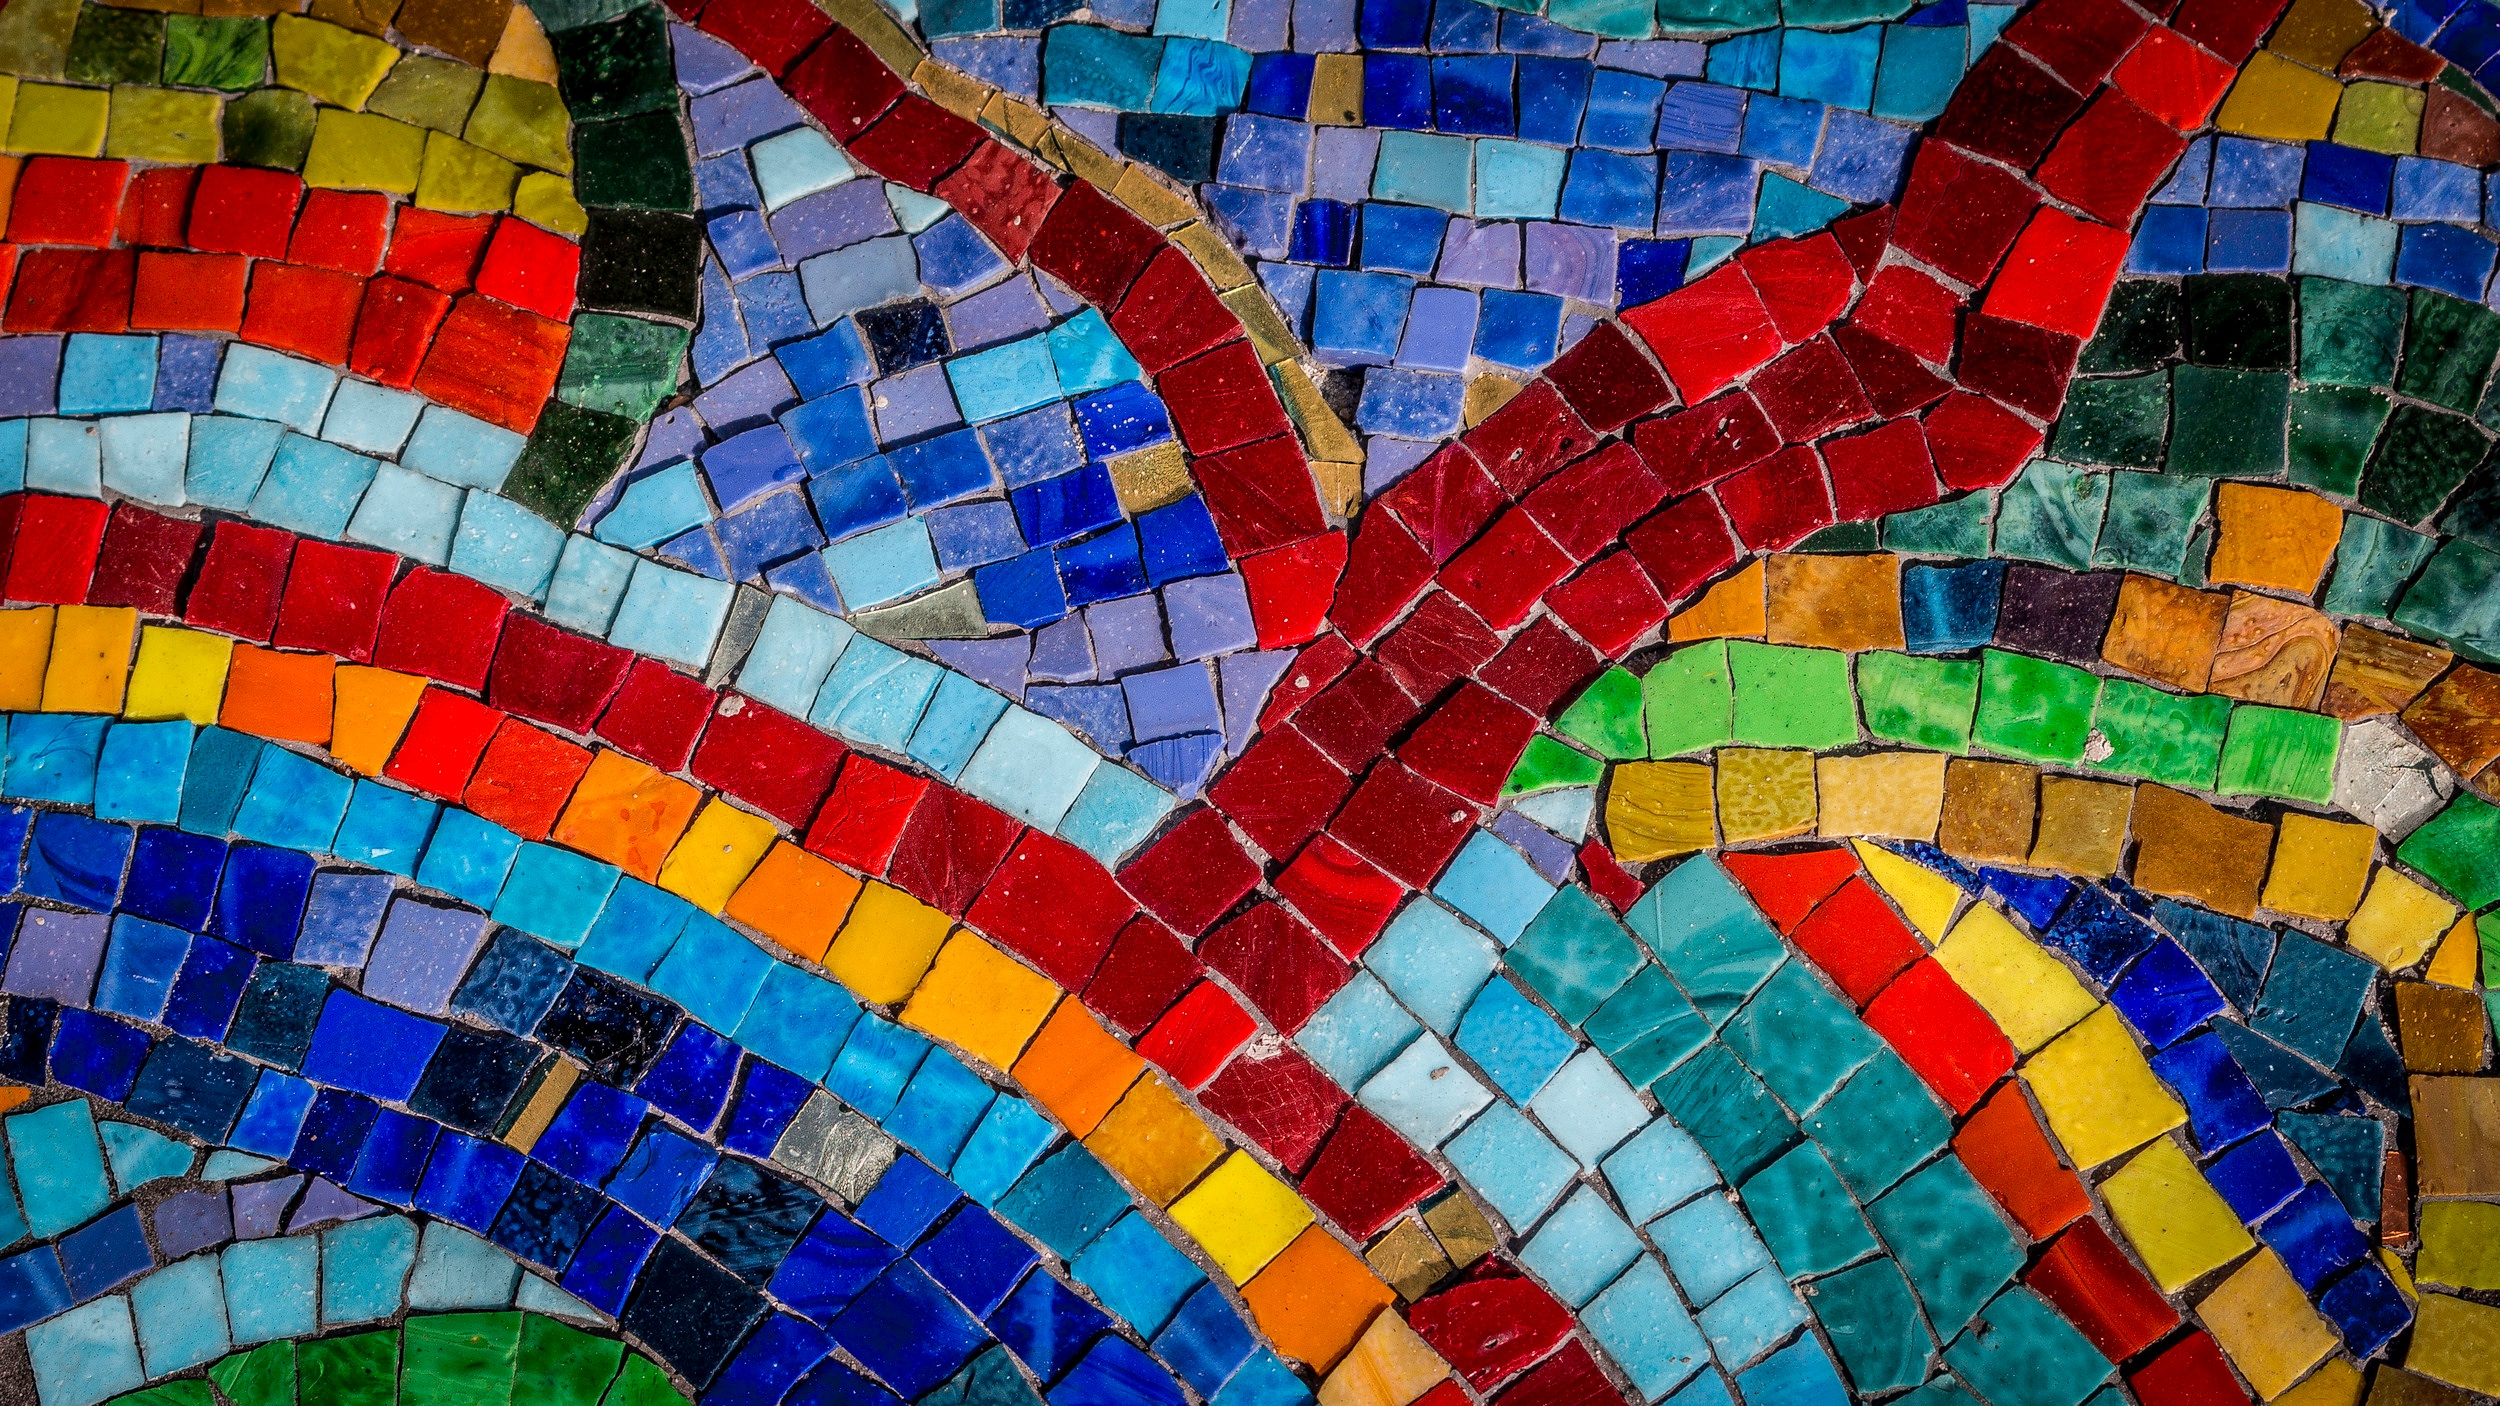
pattern, color, toy, circle, art, design, symmetry, mosaic, shape